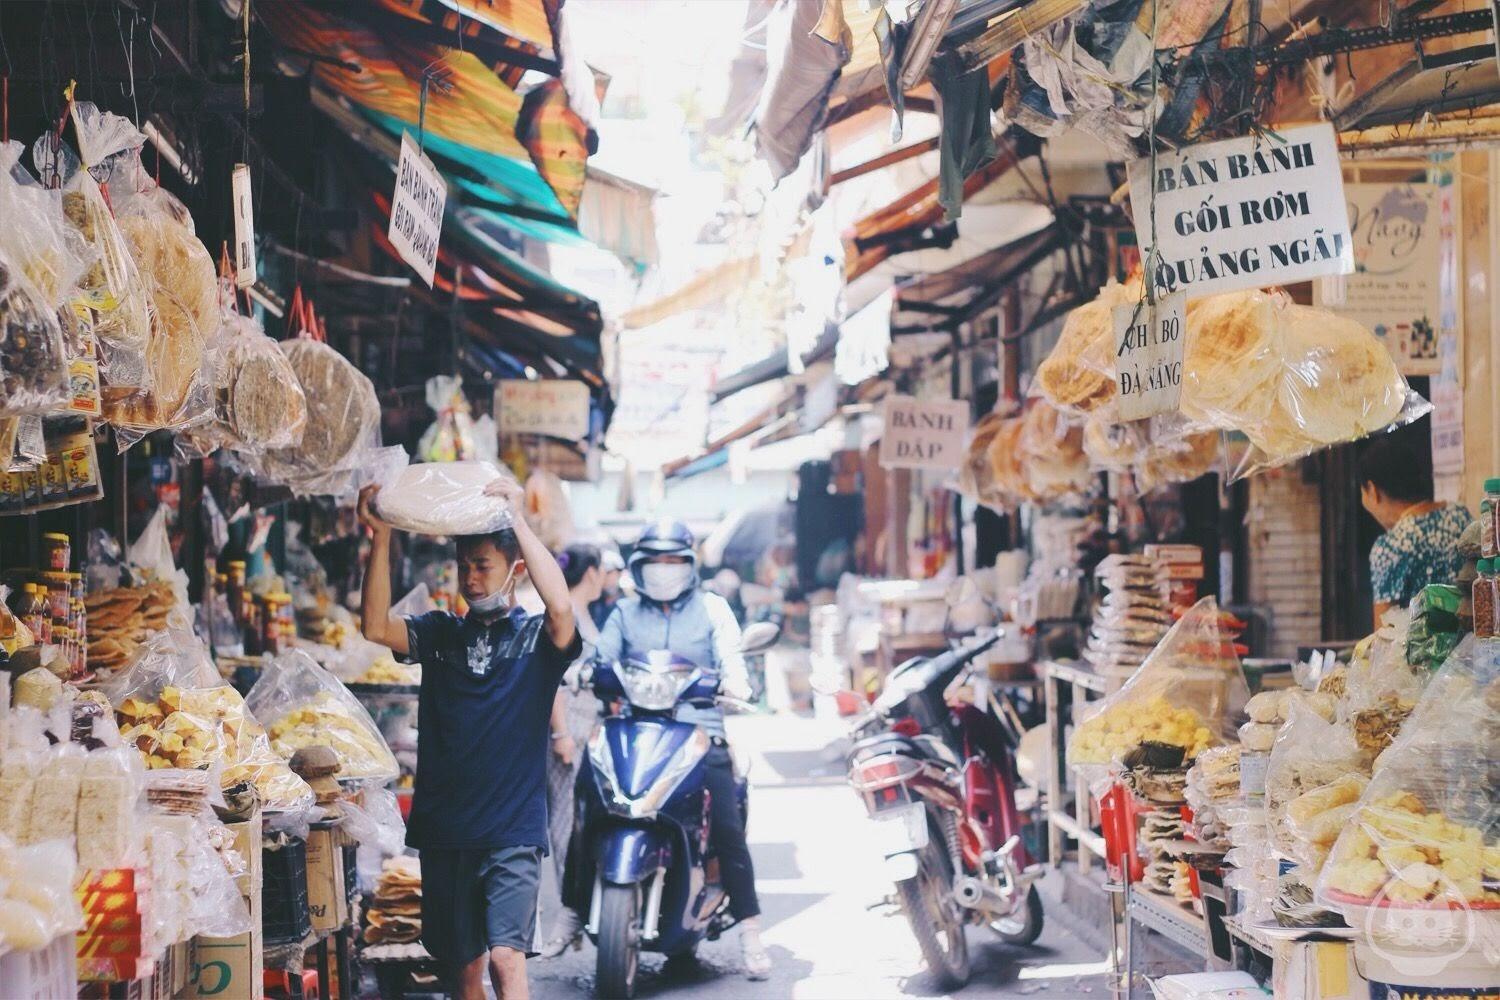
có một người đàn ông đang vác một cái túi ở trên đầu